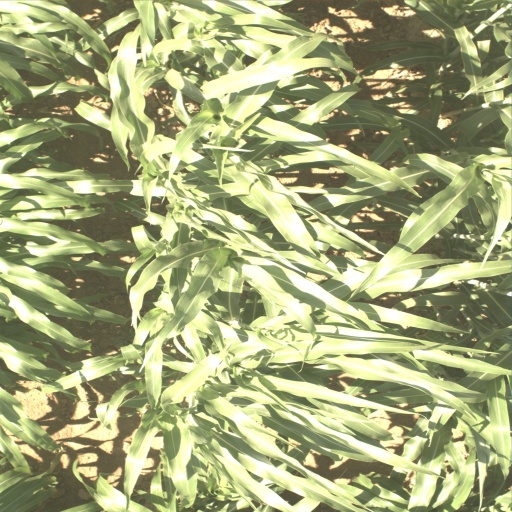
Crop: sorghum